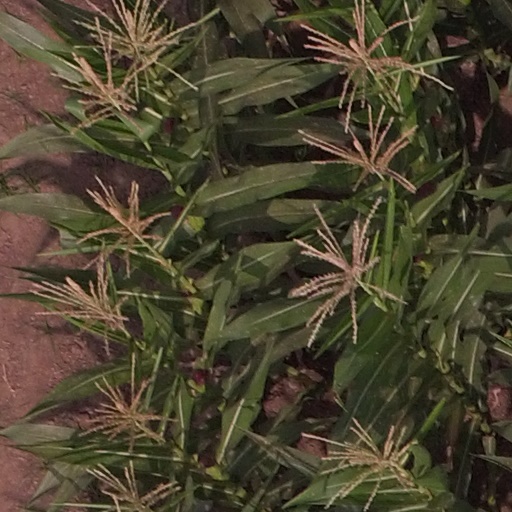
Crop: maize; corn